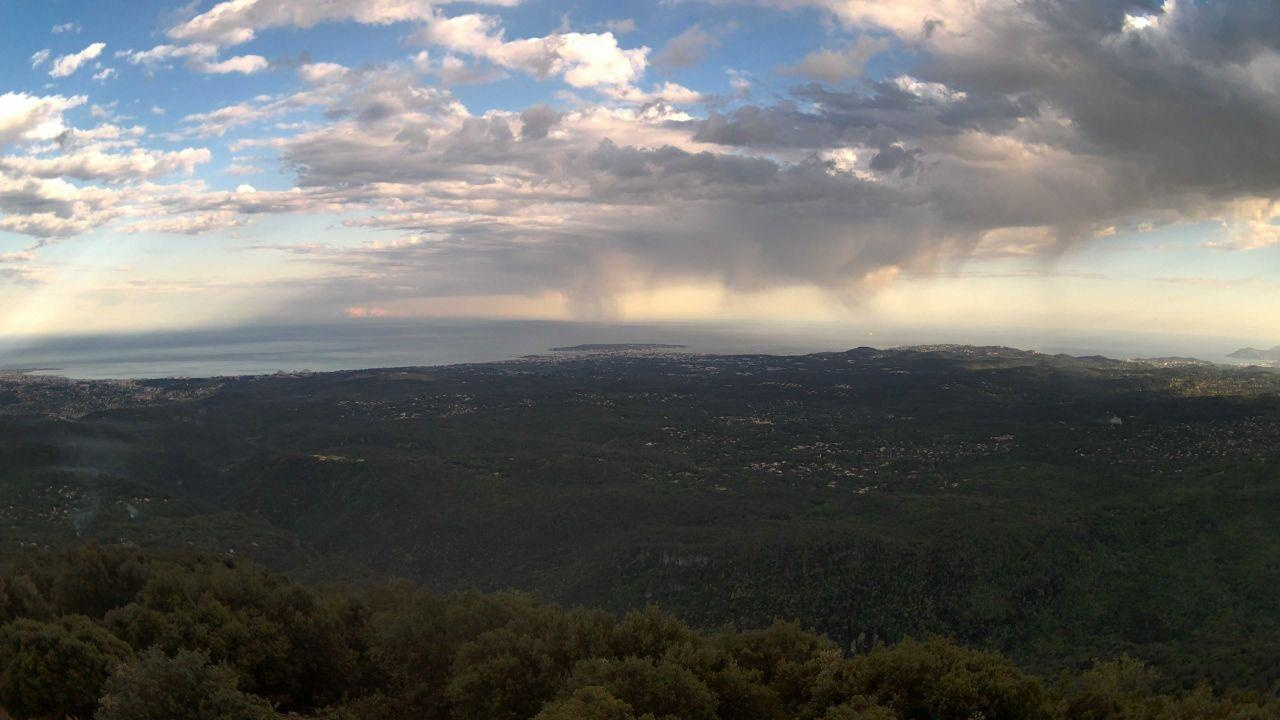
Fire: no
Smoke: yes